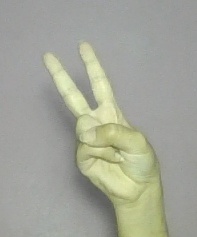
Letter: taa